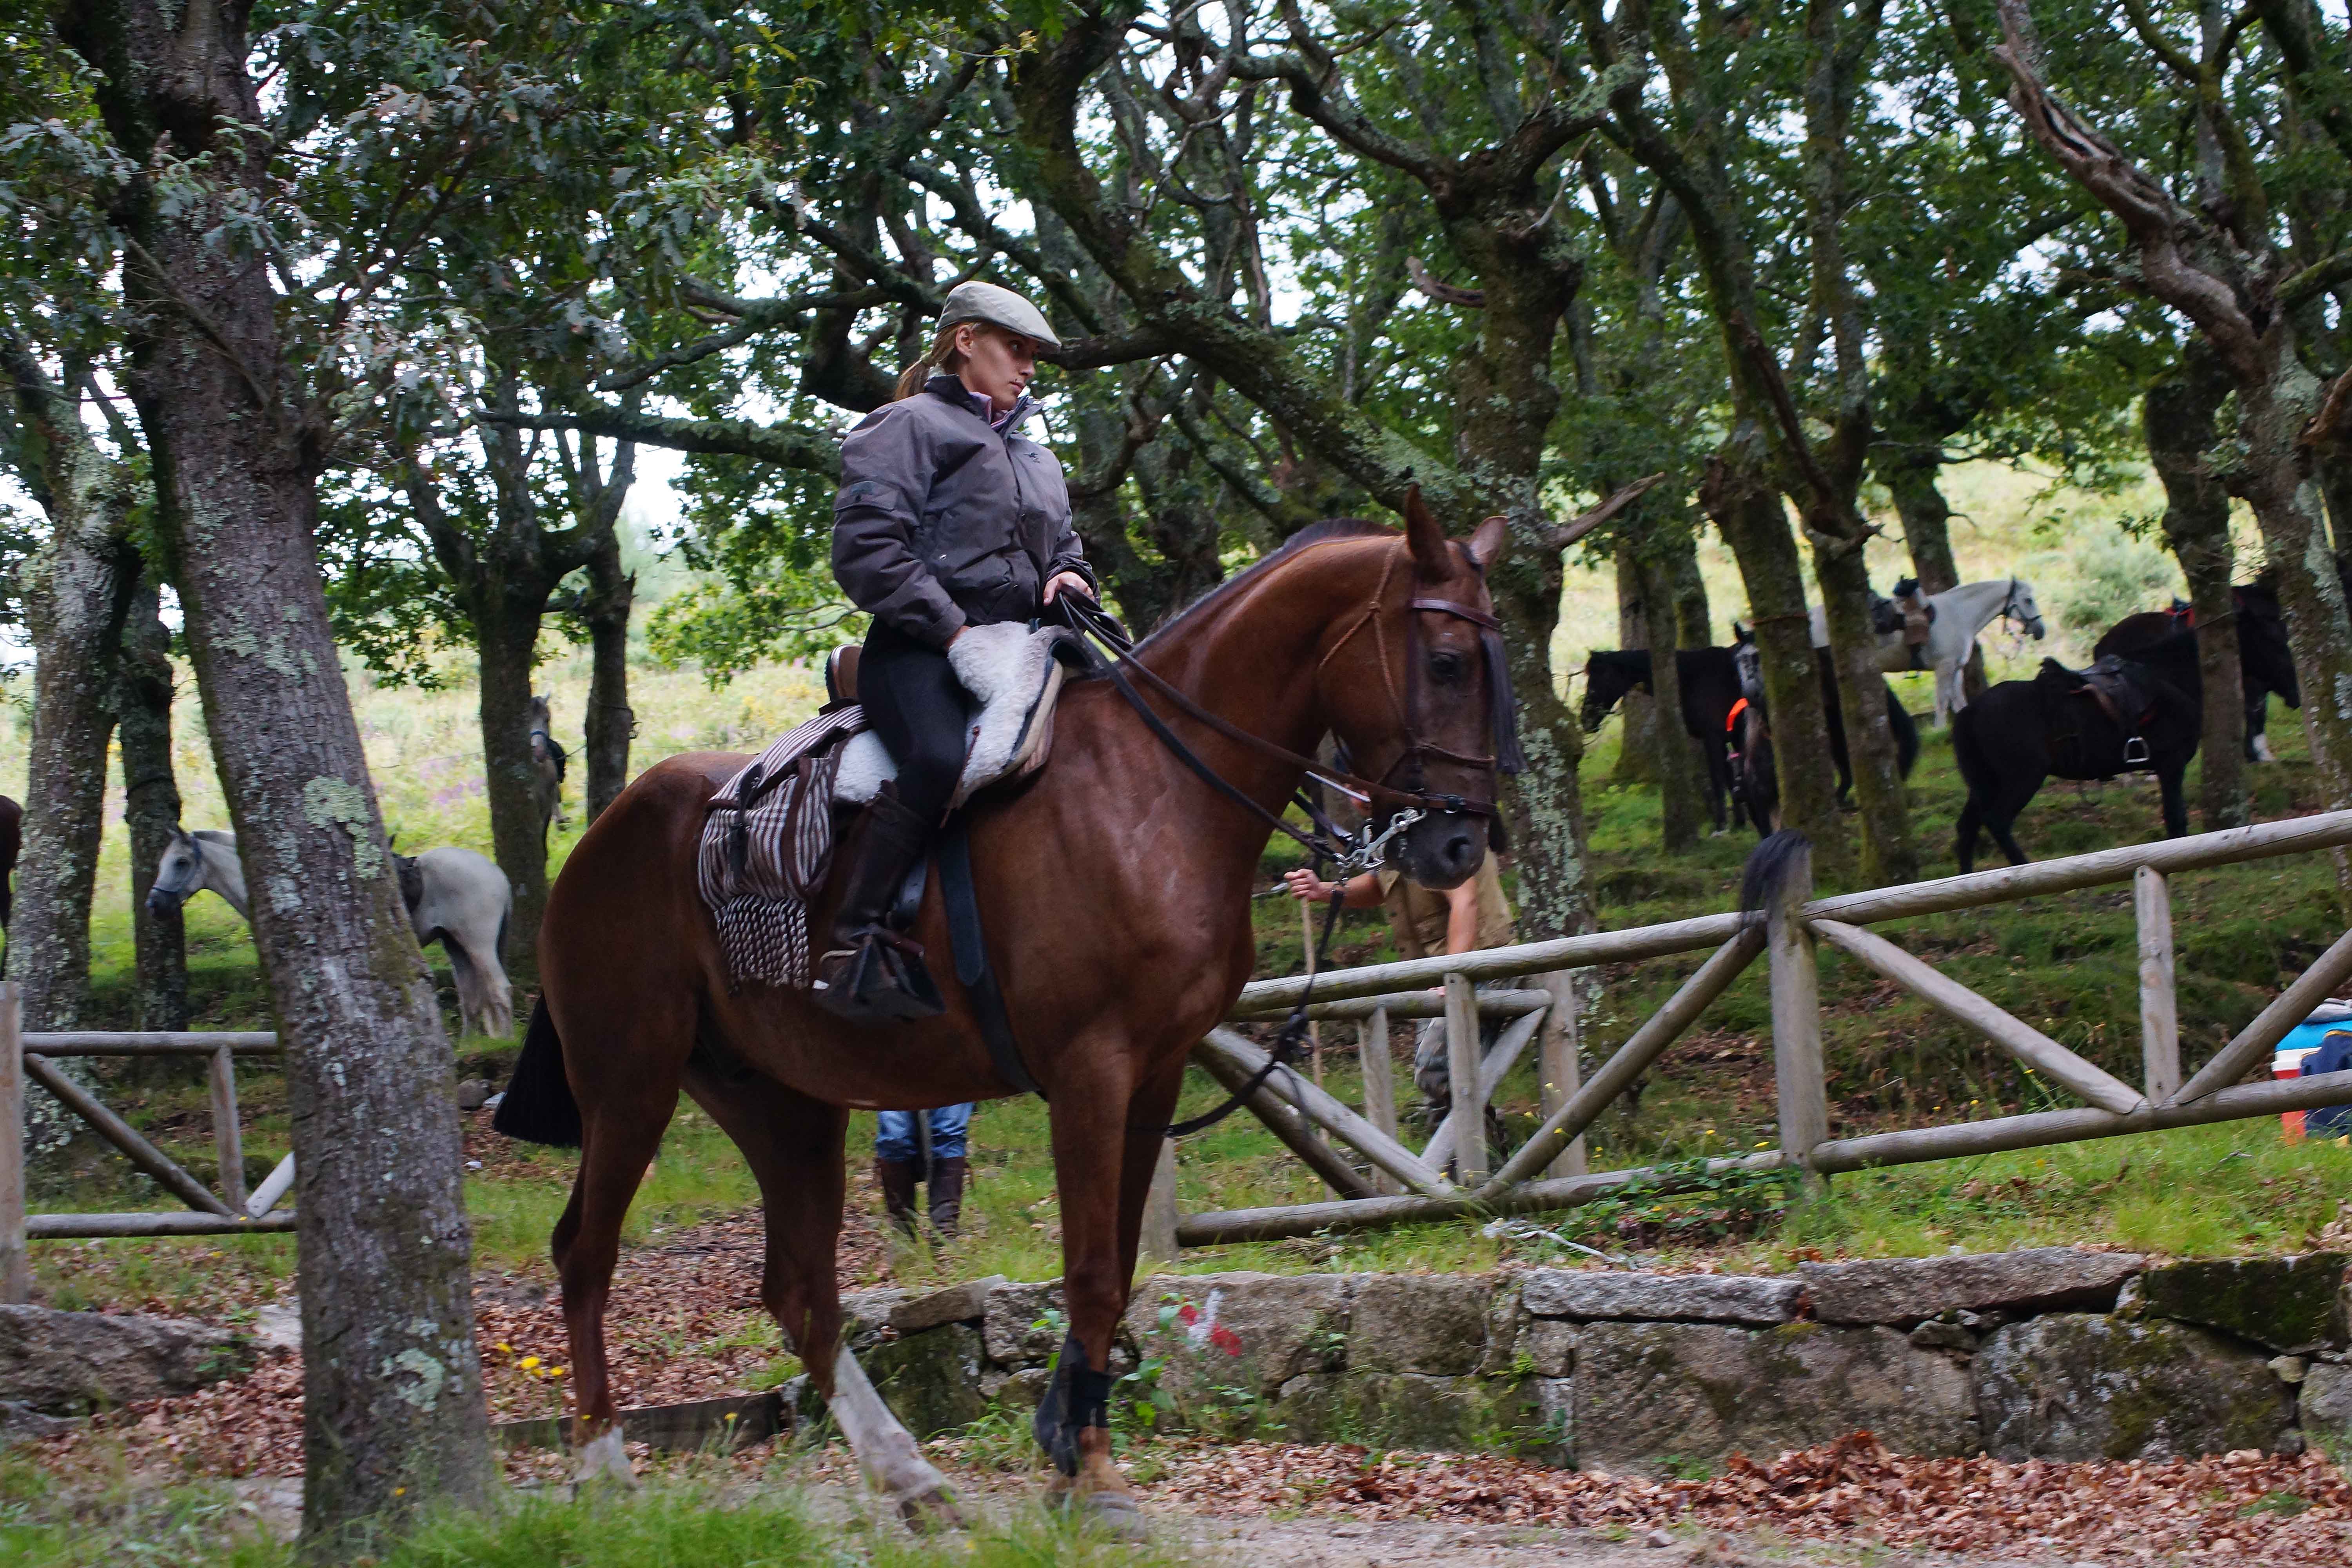
photo, recreation, horse, stallion, spain, sports, animals, mare, galicia, pontevedra, caballos, a77, espana, g, ggl1, gaby1, xovesphoto, animales, varios, some, xelodegalicia, sonya77v, cotobade, sonyslta77v, tamrom55200, rapadasbestas, gabrielcoru a, romer a, cuspedri os, equestrianism, equitation, pack animal, eventing, outdoor recreation, trail riding, horse like mammal, animal sports, english riding, equestrian sport, endurance riding